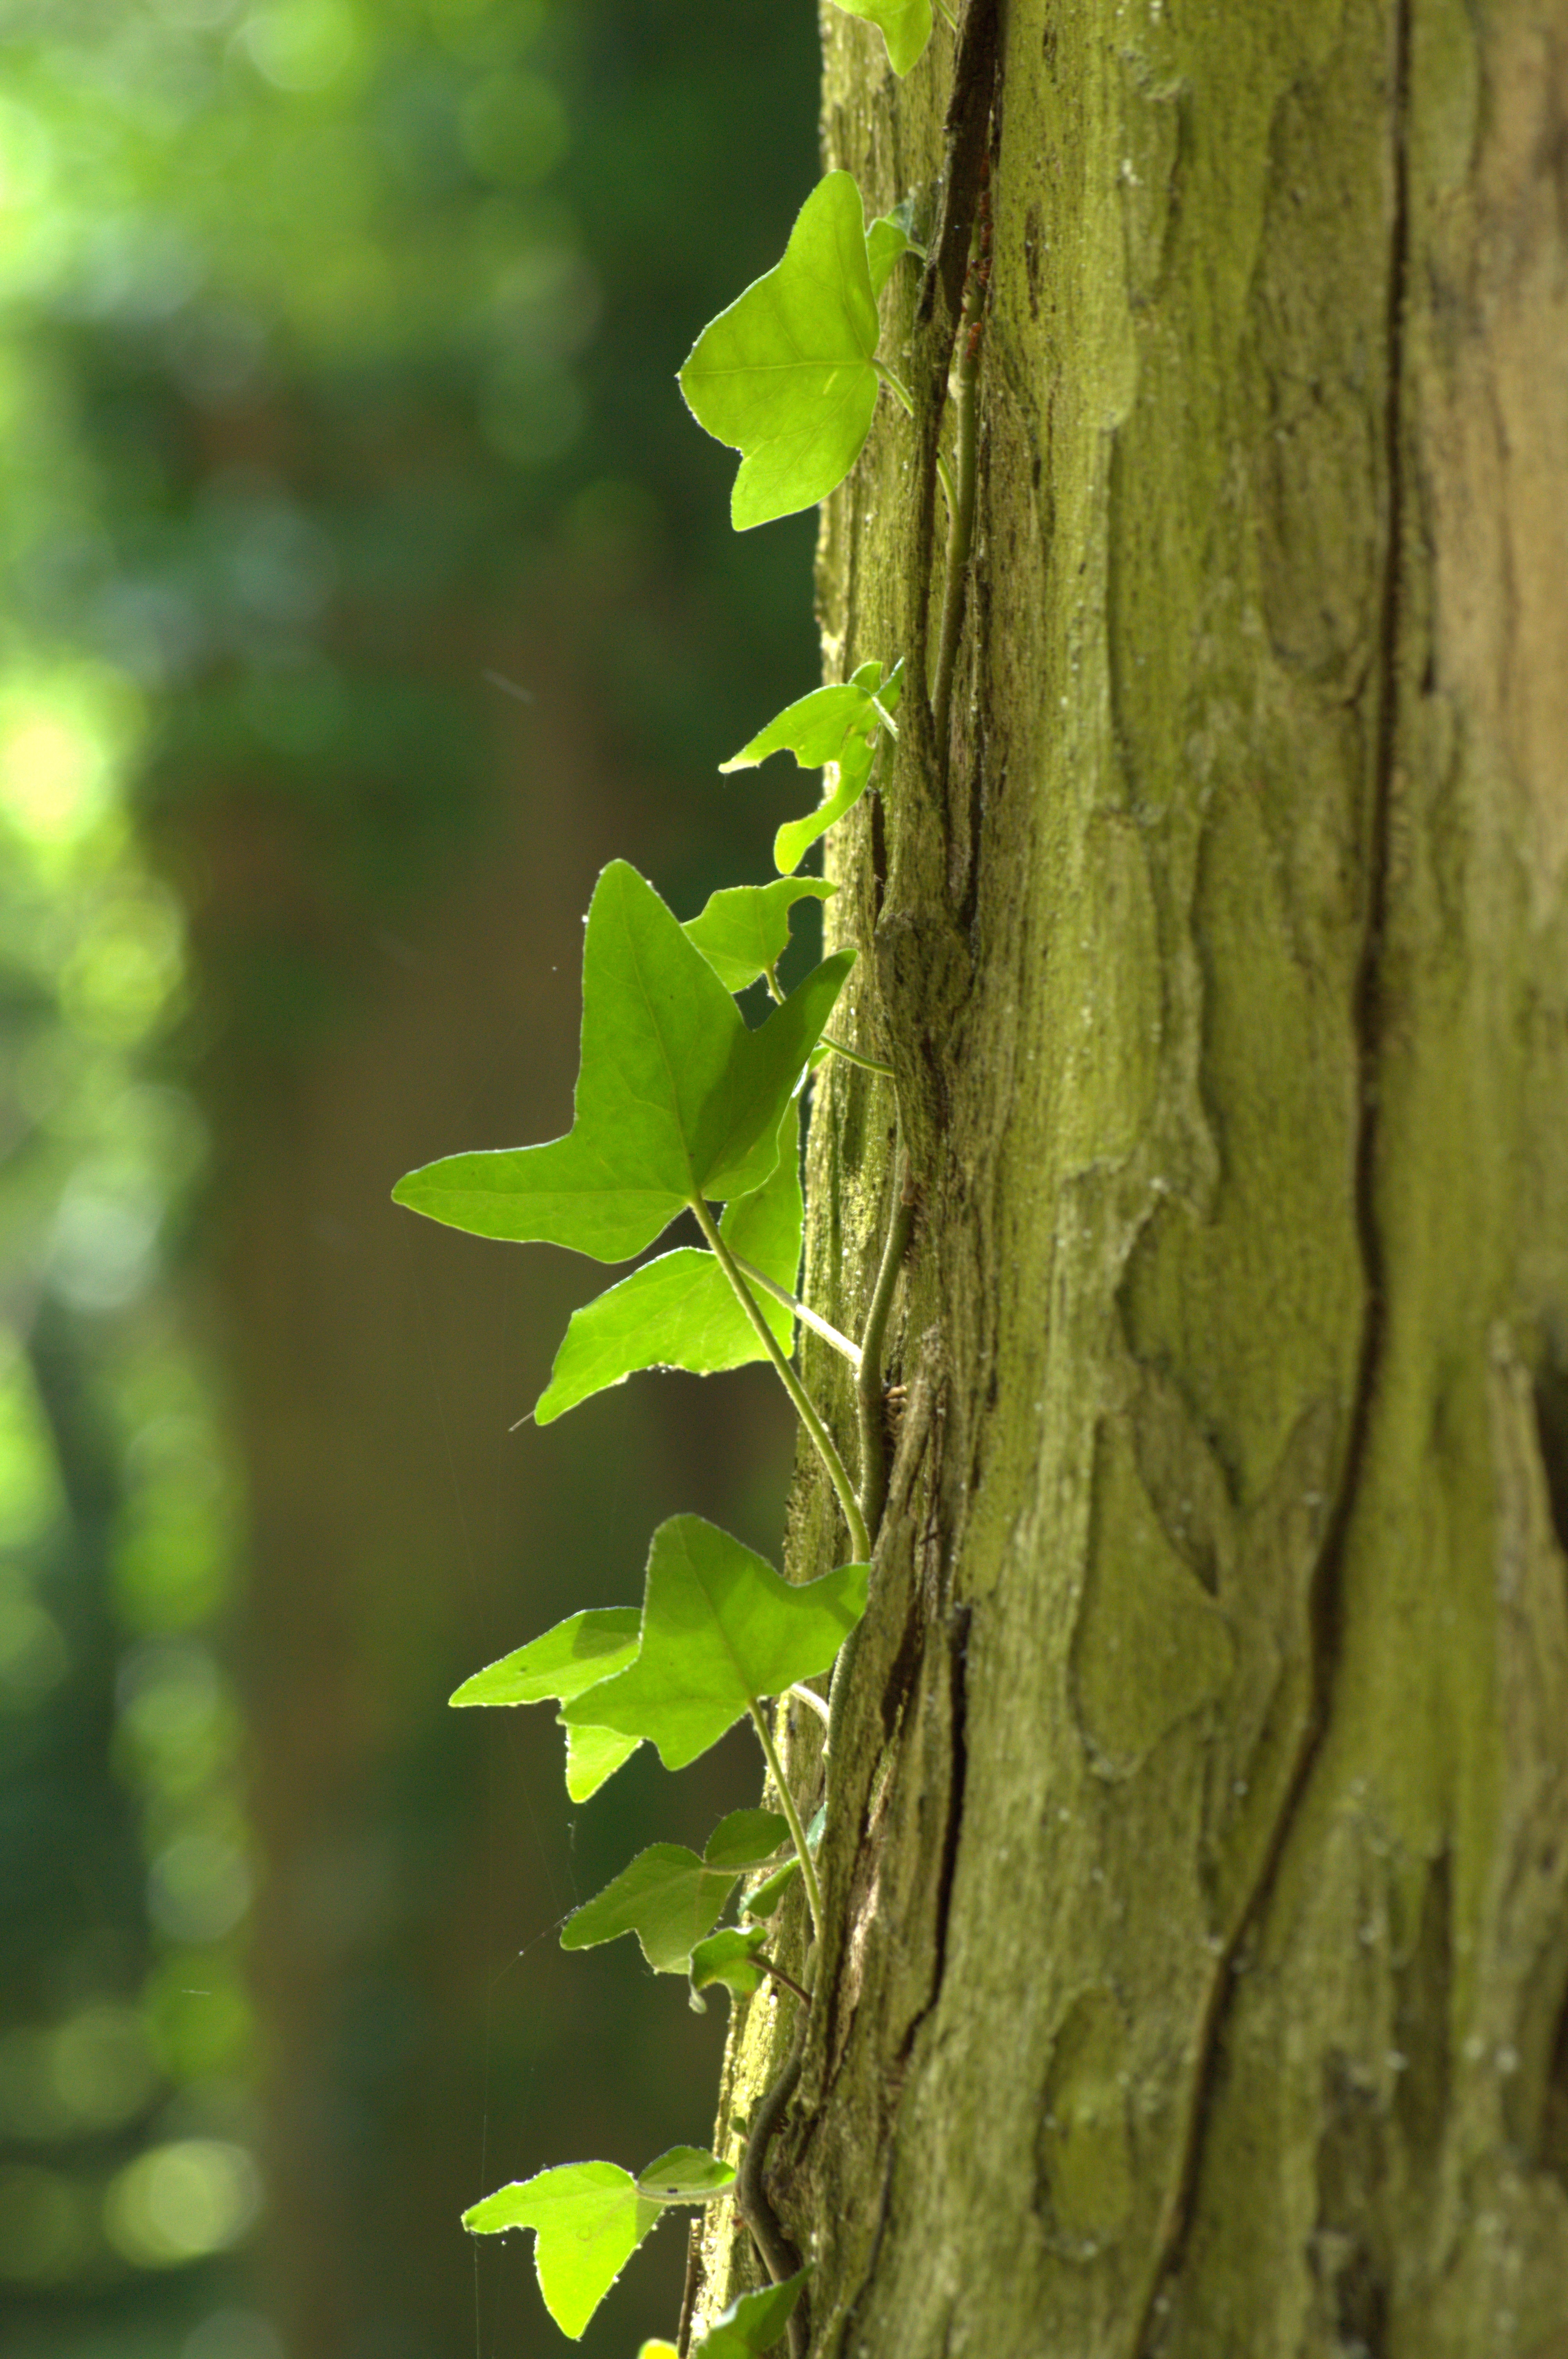
tree, nature, forest, branch, plant, wood, sunlight, leaf, flower, trunk, wildlife, log, green, jungle, produce, autumn, botany, flora, fauna, deciduous, oak, wild grapes, flowering plant, plant stem, woody plant, land plant